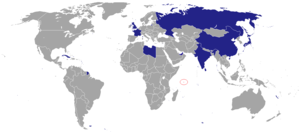
Voici une liste des représentations diplomatiques aux Seychelles. Actuellement, la capitale Victoria abrite 10 ambassades. Plusieurs autres pays ont des ambassadeurs accrédités aux Seychelles, la plupart résidant à Nairobi.